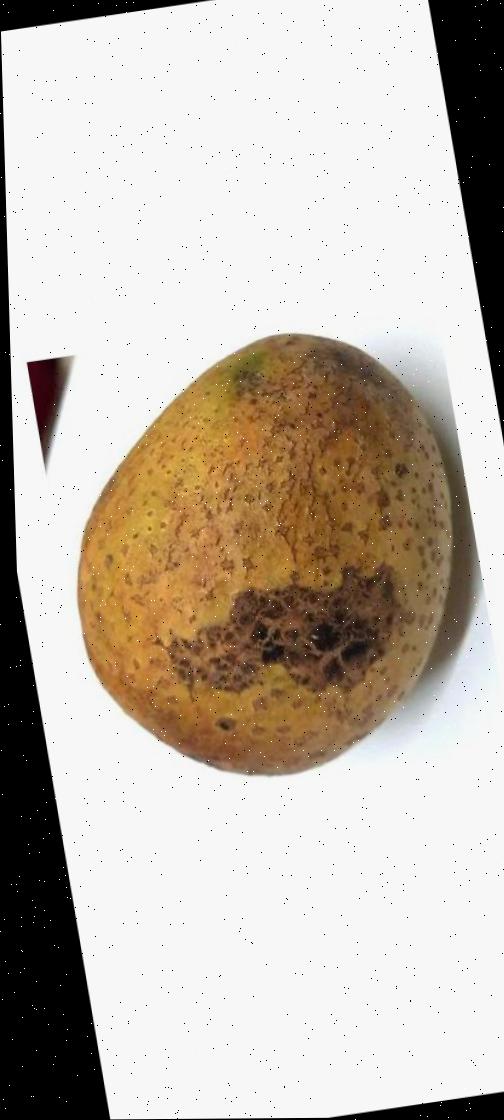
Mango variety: Gourmoti